Flag of the Nieuwe Republiek

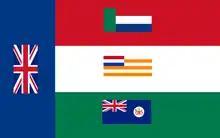
Alternative version of the Nieuwe Republiek flag that was never flown

The flag was evidently inspired by the 'Vierkleur' Flag of the South African Republic. The colours were simply re-arranged, so that the horizontal bands were red, white and green, and the vertical bar was blue. The Volksraad resolution specified that a small Union Jack should be placed on the blue, a small ZAR 'Vierkleur' on the red, a small Orange Free State flag on the white, and a small Cape Colony flag on the green. However, this was not done.